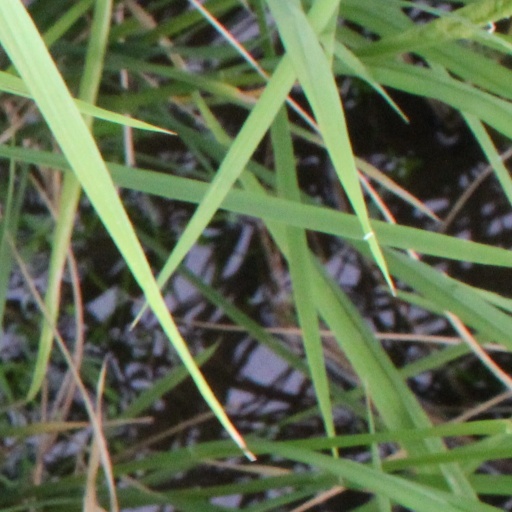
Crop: rice